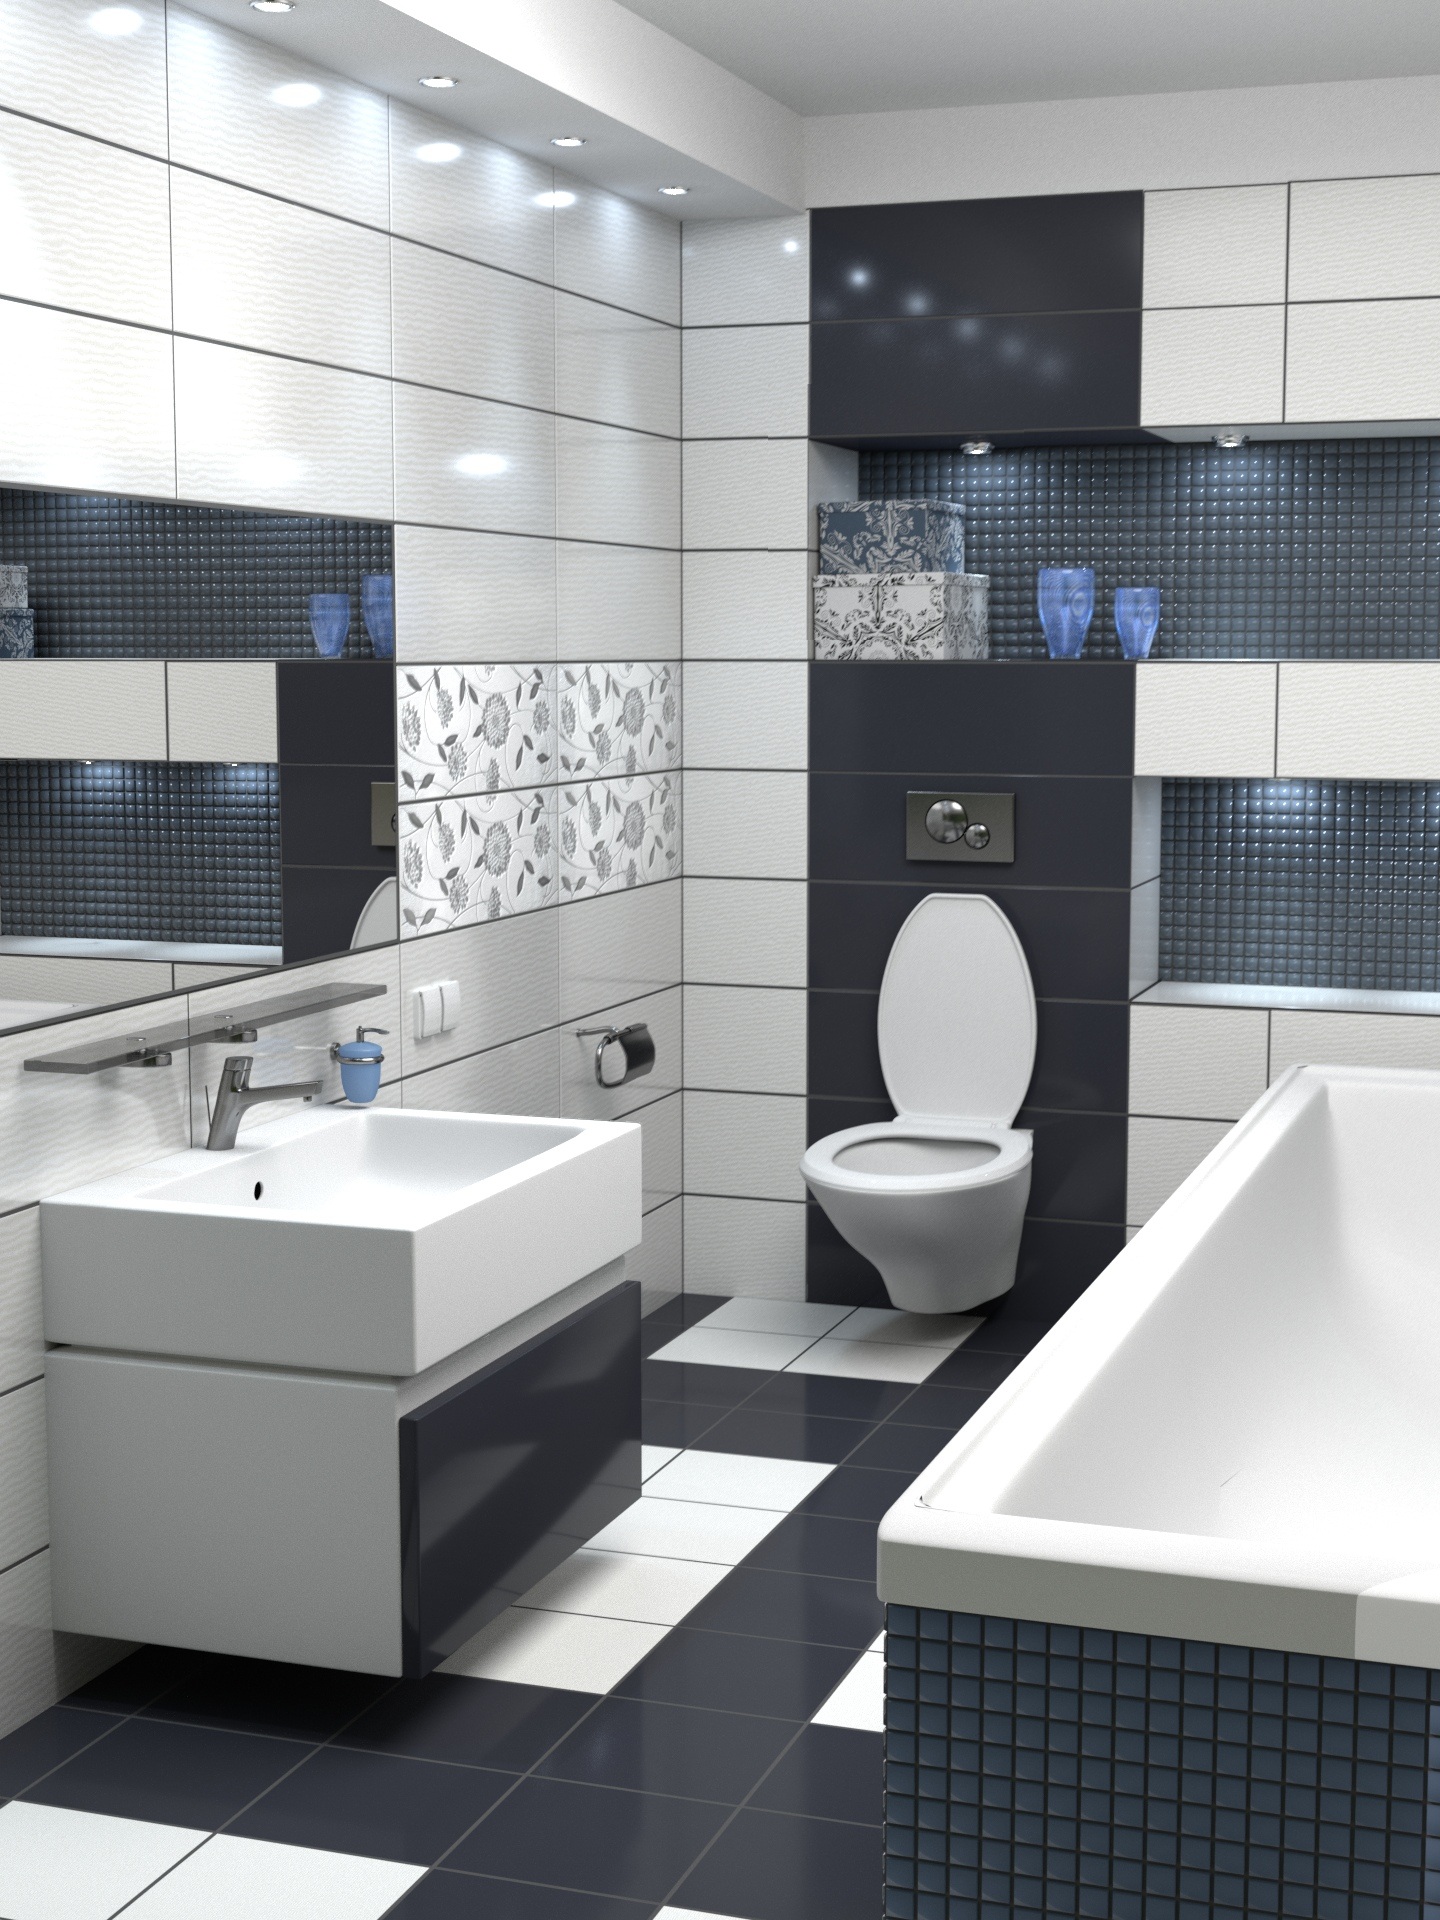
floor, tile, sink, room, interior design, bathtub, bathroom, project, design, flooring, bidet, plumbing fixture